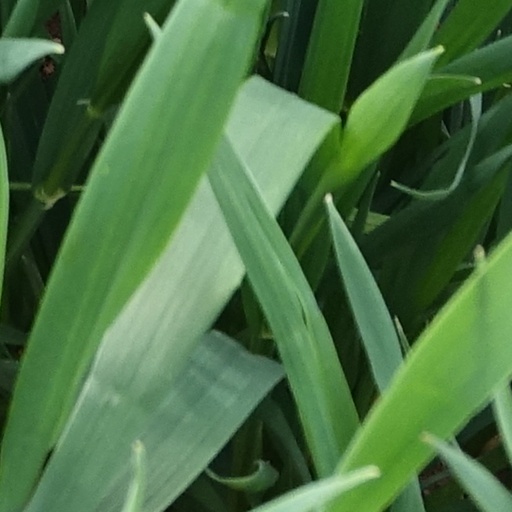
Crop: wheat